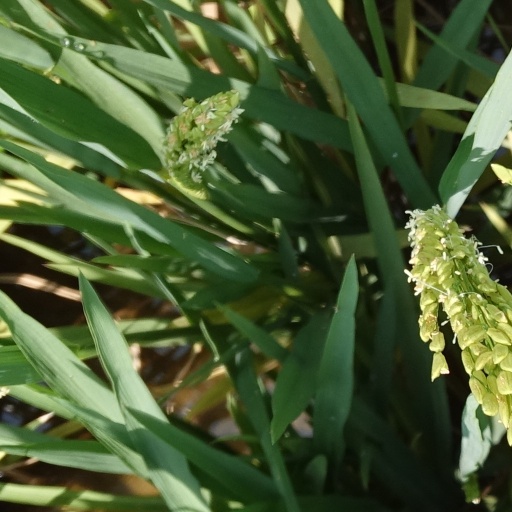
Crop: rice